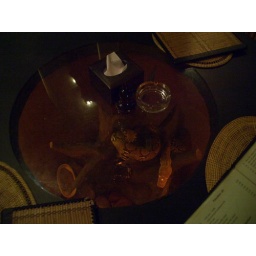
Snake viewing over dinner through your glass table at the Snake House